Serbs of Vukovar

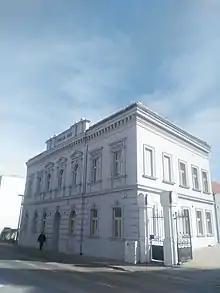
"Serb home" is a cultural institution of Serbs of Vukovar

The Serbs of Vukovar ( or ) are one of traditional communities living in the multicultural, multi-ethnic and multi-confessional eastern Croatian town of Vukovar on the border with Serbia. The Serb community constitutes slightly over one third of the entire population of Vukovar according to 2011 Census. Other significant communities include the Croat majority, as well as Hungarians, Slovaks, Rusyns, Ukrainians and historically Yugoslavs, Germans, Jews, Vlachs and Turks.